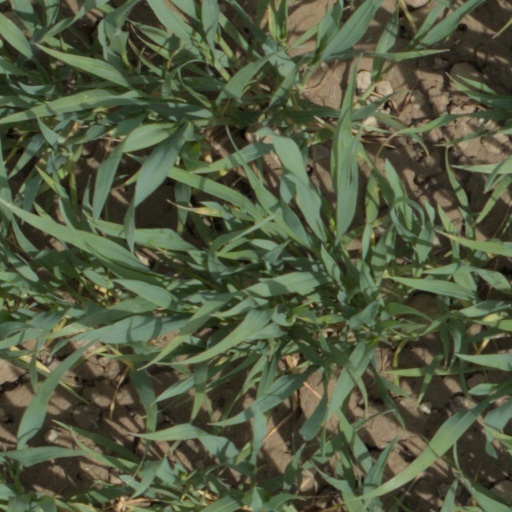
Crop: wheat